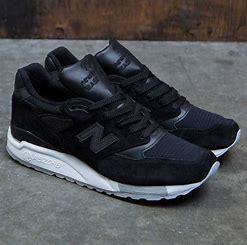
Brand: New
Model: Balance 998